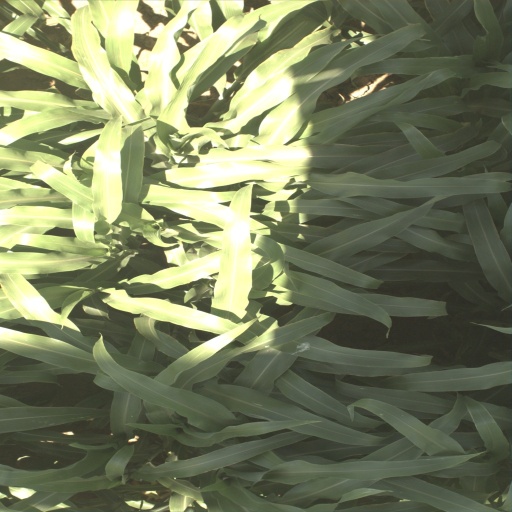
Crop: sorghum